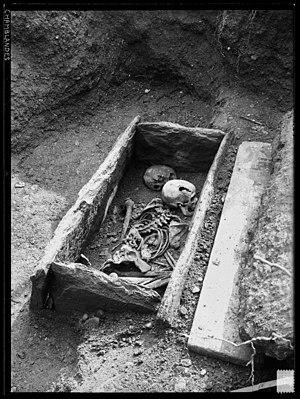
Pully est une commune suisse du canton de Vaud, située dans le district de Lavaux-Oron.